Florida, Gauteng

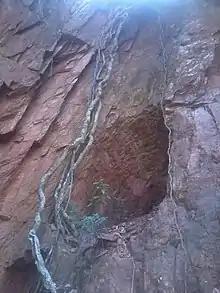
Confidence Reef Mines

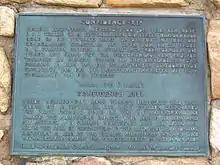
Plaque at Confidence Reef

"Vogelstruisfontein" and the farms "Roodepoort" and "Paardekraal" were established as mining camps after the discovery of gold in 1881. The suburb was laid out in 1889 and then proclaimed the following year on 14 April 1890 and by 1904 became a suburb of Roodepoort. It was either named after Florida, USA or the suburb's originator Hendrik van Hoven whose late niece was called Florrie.